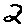
Label: 2